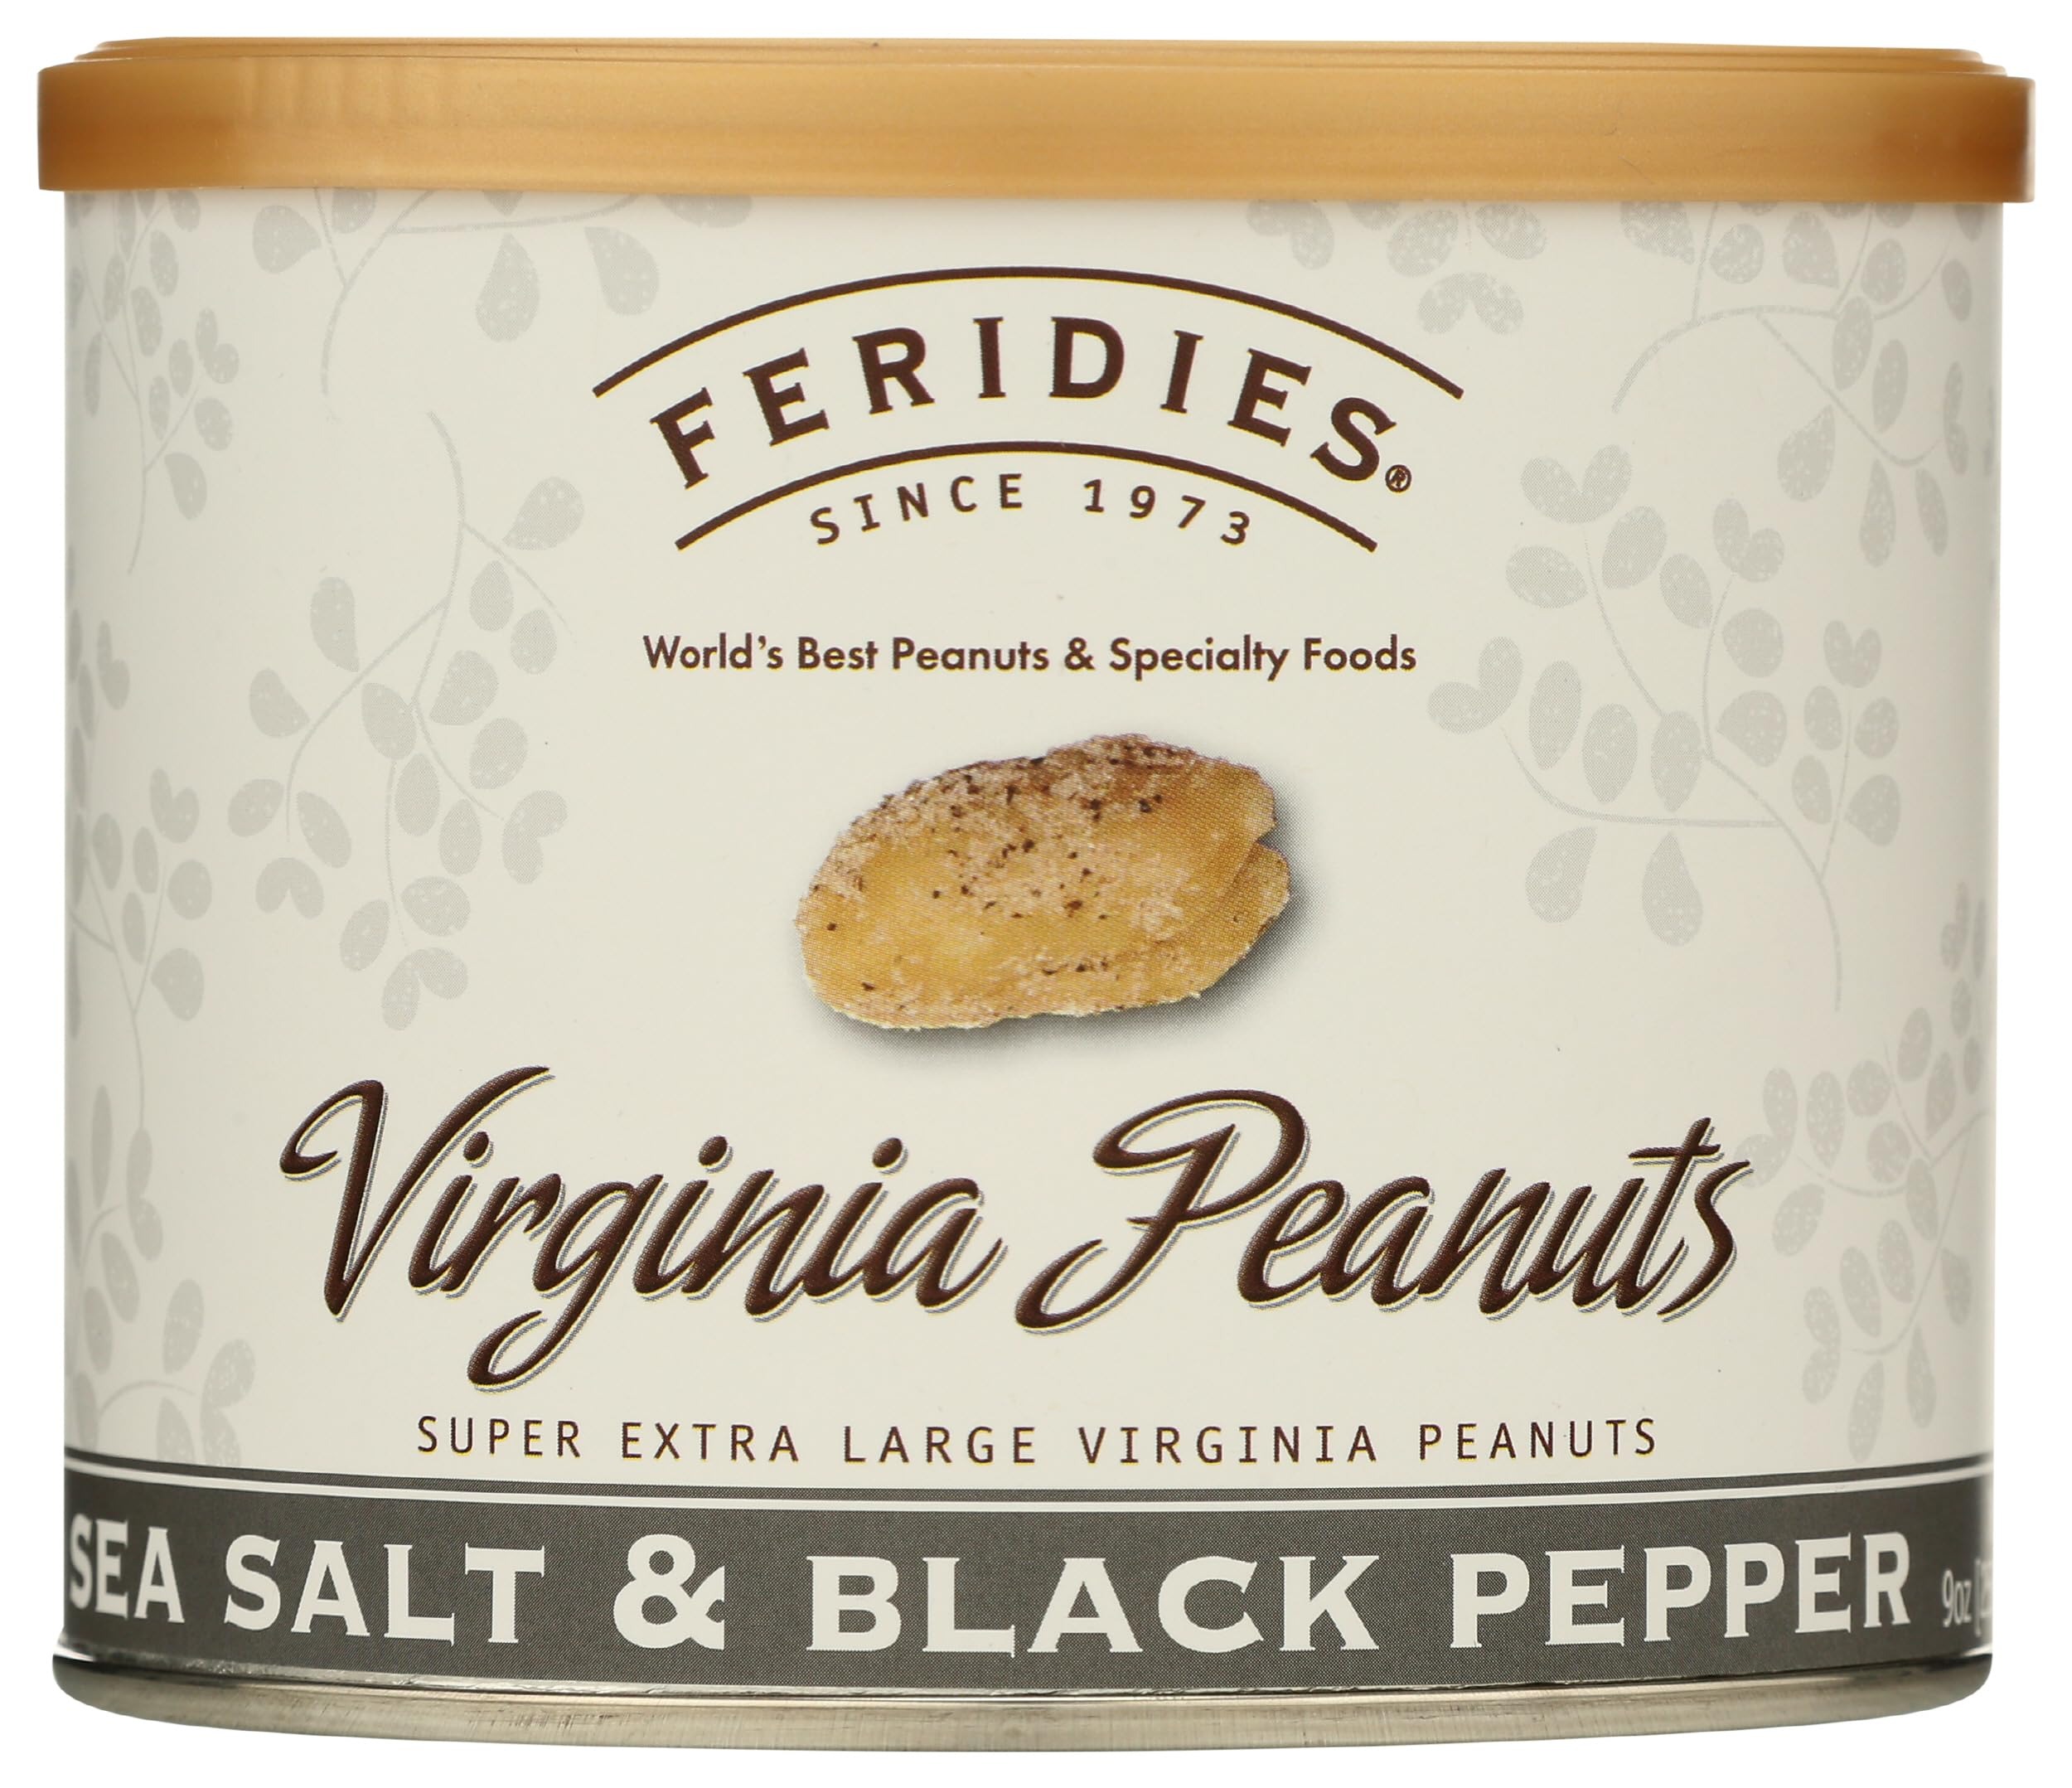
Item Name: FERIDIES Salt and Pepper Peanuts, Super Extra Large Salted Virginia Peanuts, 9oz CAN
Bullet Point 1: UNIQUE TASTE - Experience the unique taste of VA peanuts, a blend of sea salt and black pepper that enhances their natural flavor. These salted peanuts are not just a tasty snack, they're a powerhouse of protein, vitamins, and minerals, making them an excellent addition to your diet.
Bullet Point 2: SUPERIOR QUALITY - Discover the superior quality of our cocktail peanuts, cooked in pure peanut oil and lightly salted to maintain their distinctive flavor. These peanuts lightly salted are free from preservatives, cholesterol, and trans fat, making them a healthier choice for snack lovers.
Bullet Point 3: VIRGINIA'S FINEST - Indulge in our salt and pepper peanuts, sourced from the heart of Courtland, VA, and taste Virginia's finest. These VA peanuts are not just a snack, but a piece of Virginia's rich culinary tradition, brought to you with love and care.
Bullet Point 4: TOP-GRADE - Trust in the top-grade quality of our salted peanuts, as only the largest 2% of the crop of the Virginia Extra Large Peanuts are selected. Our cocktail peanuts promise a snack experience like no other, thanks to FERIDIES' commitment to quality above all.
Bullet Point 5: GIFTABLE - Choose our peanuts lightly salted for gift giving, as they come in vacuum-sealed cans or shelf-stable bags, perfect for the holidays. Our salt and pepper peanuts not only preserve the freshness but also make an attractive gift option, gifting a taste of Virginia's finest.
Bullet Point 6: BRAND RECOGNITION - FERIDIES is an award-winning brand and has been showcased on Live TV on QVC, and several of our producsts are recognized as OU Kosher Certified and Non-GMO Project Verified.
Value: 9.0
Unit: Ounce

Price: 14.99